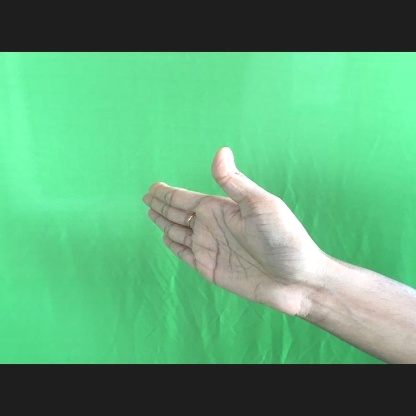
Mudra: Ardhachandran